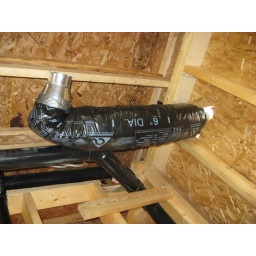
July 1, 2009- vent in main floor bathroom (vented out side of house)